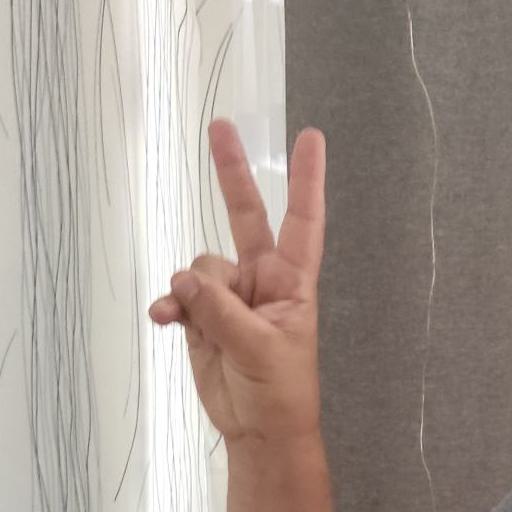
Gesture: peace